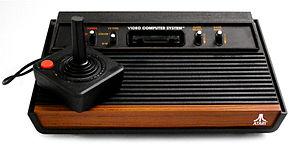
Atari Inc. était une entreprise fondée en 1972 par Nolan Bushnell et Ted Dabney, qui exerçait son activité dans le domaine du jeu vidéo d'arcade, du jeu vidéo sur console et dans le secteur de l'informatique domestique. Atari Inc. est considéré comme les fondateurs de l'industrie vidéoludique en arcade et sur console. L'entreprise est rachetée par Warner Communications en 1976. Atari Inc. disparait en 1984, en conséquence directe du krach du jeu vidéo de 1983 : Warner Communications revend en 1984 la branche informatique et console de jeu à Jack Tramiel qui créé Atari Corporation, et en juillet de la même année, Warner Communications conserve le secteur arcade et créé Atari Games.
Le National Toy Hall of Fame est un temple de la renommée américain qui reconnaît des jeux et des jouets qui ont obtenu une popularité certaine pendant plusieurs années. Les critères de sélection sont notamment : statut d'icône, longévité, découverte et innovation. Établi en 1998 sous la direction d'Ed Sobey, le temple était installé au A. C. Gilbert's Discovery Village à Salem en Oregon aux États-Unis. En 2002, il fut déplacé au Strong National Museum of Play à Rochester dans l'État de New York, le premier bâtiment ne pouvant plus l'abriter au complet.